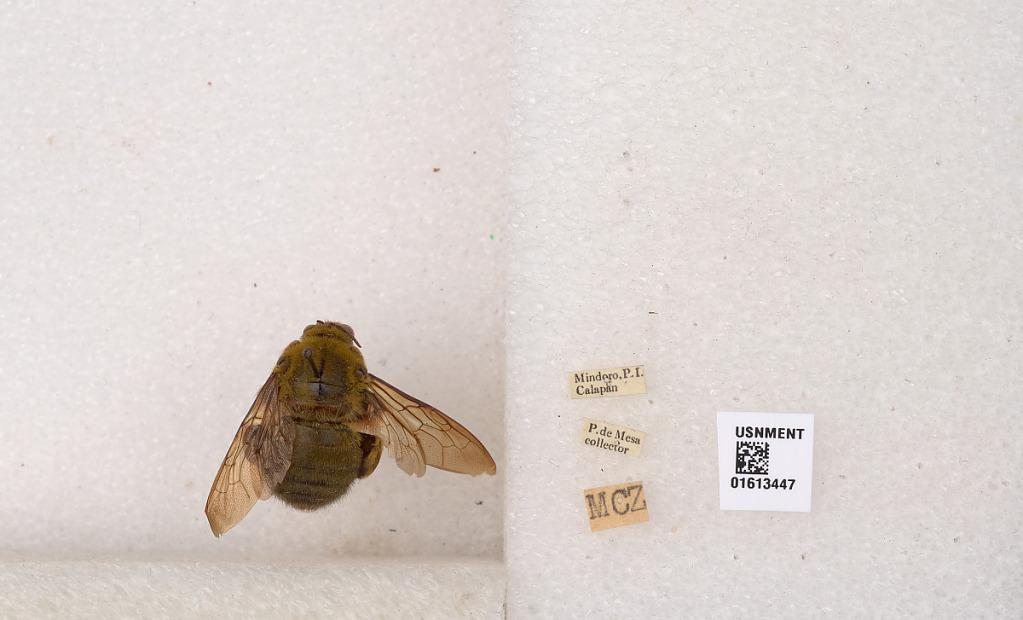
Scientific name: Xylocopa (Koptortosoma) sp.
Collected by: P. De Mesa
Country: Philippines
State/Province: Mimaropa
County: Oriental Mindoro
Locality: Mindoro, Calapan